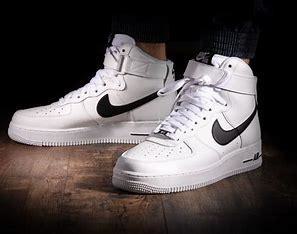
Brand: Nike
Model: Air Force 1 07